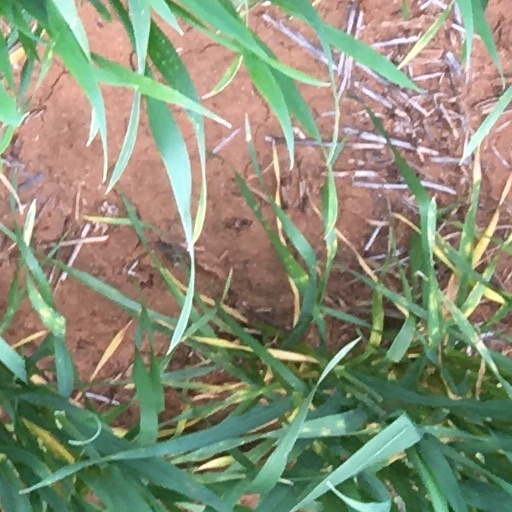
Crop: wheat